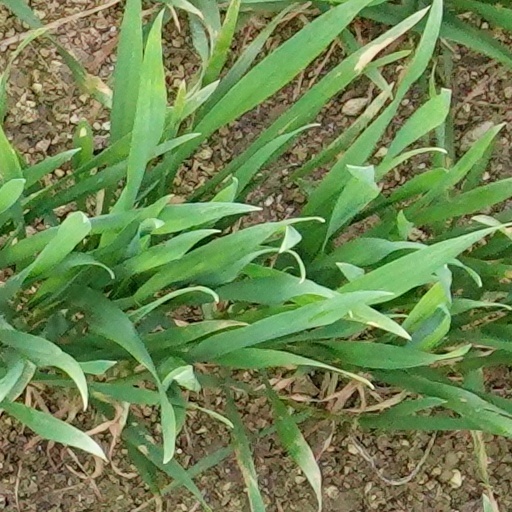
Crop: wheat